Soviet occupation of Romania

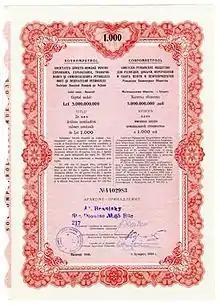
A nominal 1,000 lei "Sovrompetrol" stock certificate, Bucharest, 1946

During the second half of 1946, more than half of the combat capabilities of the Soviet Air Forces were residing outside the USSR, with the largest portion in Poland and Romania (2,500 planes in each country). The troop levels surged to a high of 615,000 in March 1946, but they were drawn down after the conclusion of the Peace Treaty in 1947. By the end of 1946, Soviet units in Romania were concentrated in four areas: Craiova–Slatina, Sibiu–Alba-Iulia, Constanța, and Brăila–Focșani. Troop levels reached a relatively stable level from May 1948 until October 1956: two full divisions, plus supporting units adding up to roughly a third division.